Cleveland Guardians

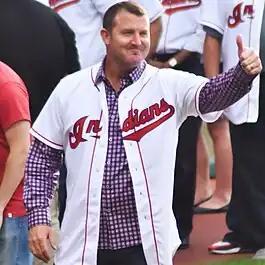
Jim Thome

Cleveland radio stations WTAM ( and ) and WMMS, both owned by iHeartMedia, serve as flagship stations for the Cleveland Guardians Radio Network. Ford C. Frick Award winner Tom Hamilton and Jim Rosenhaus comprise the announcing team and call all games on-site.